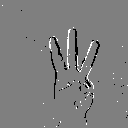
ASL letter: w